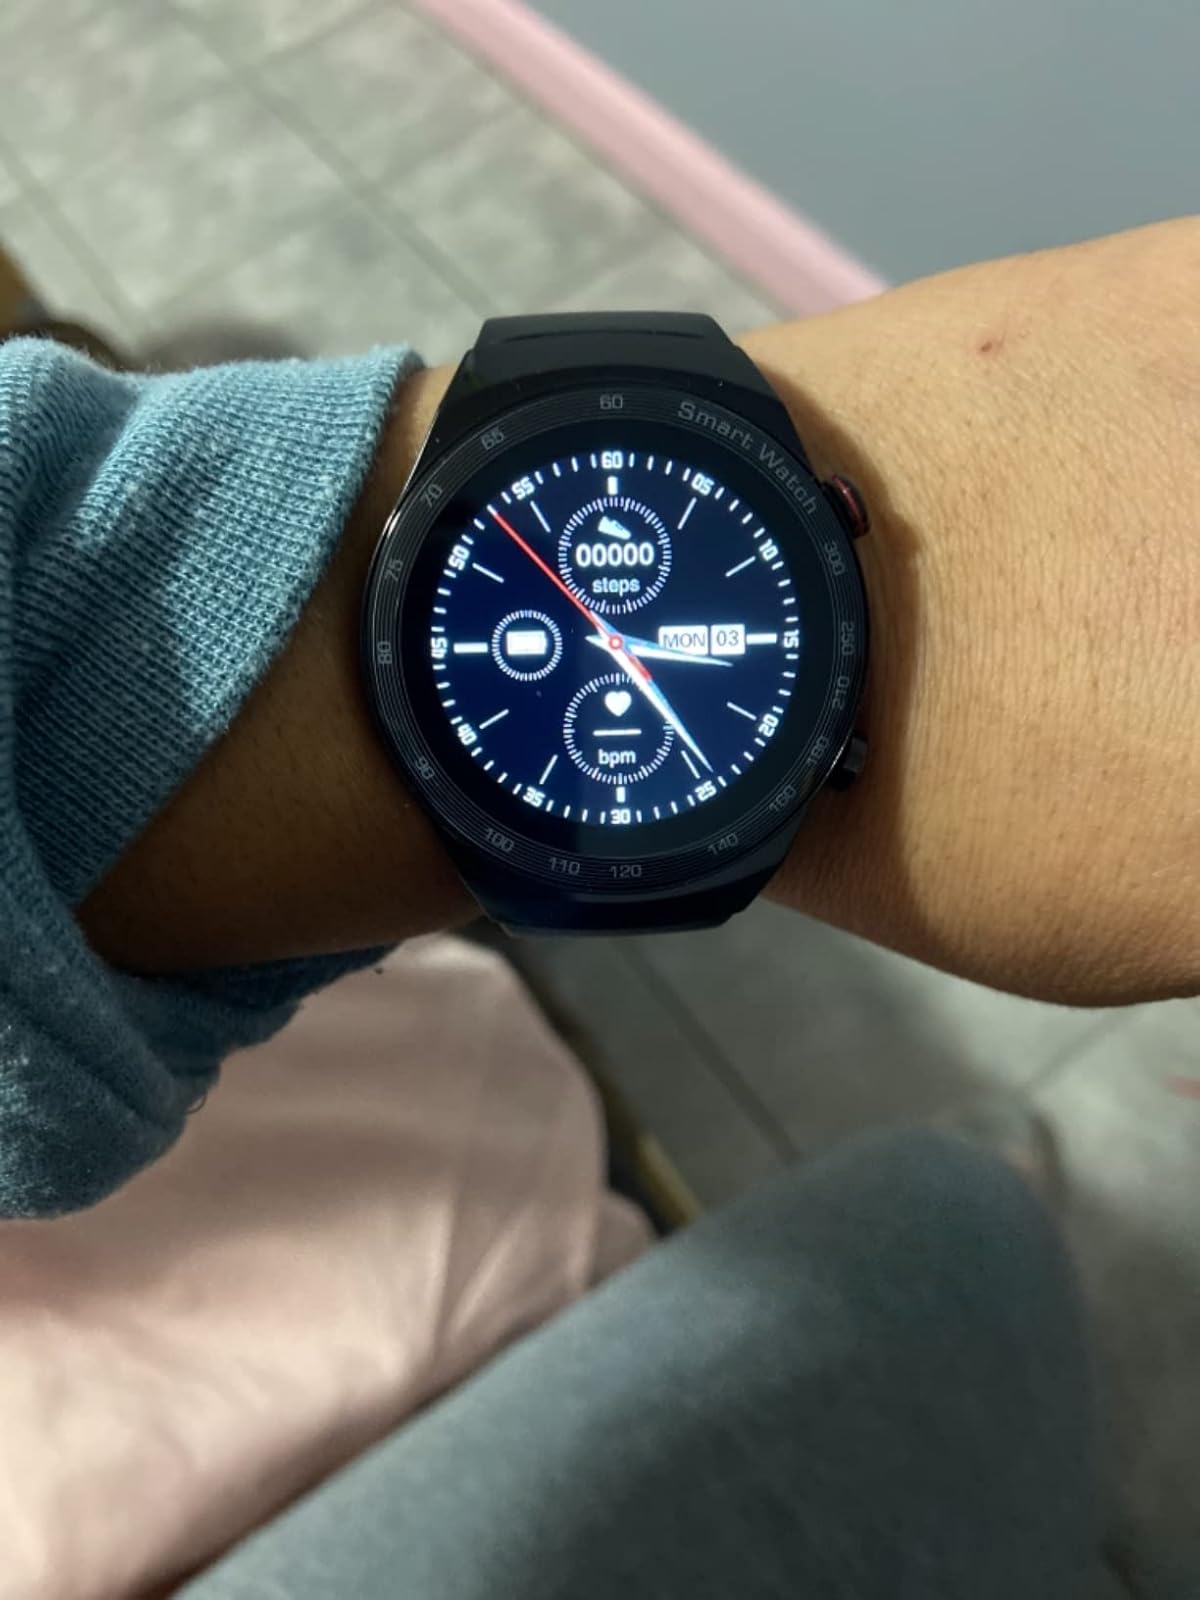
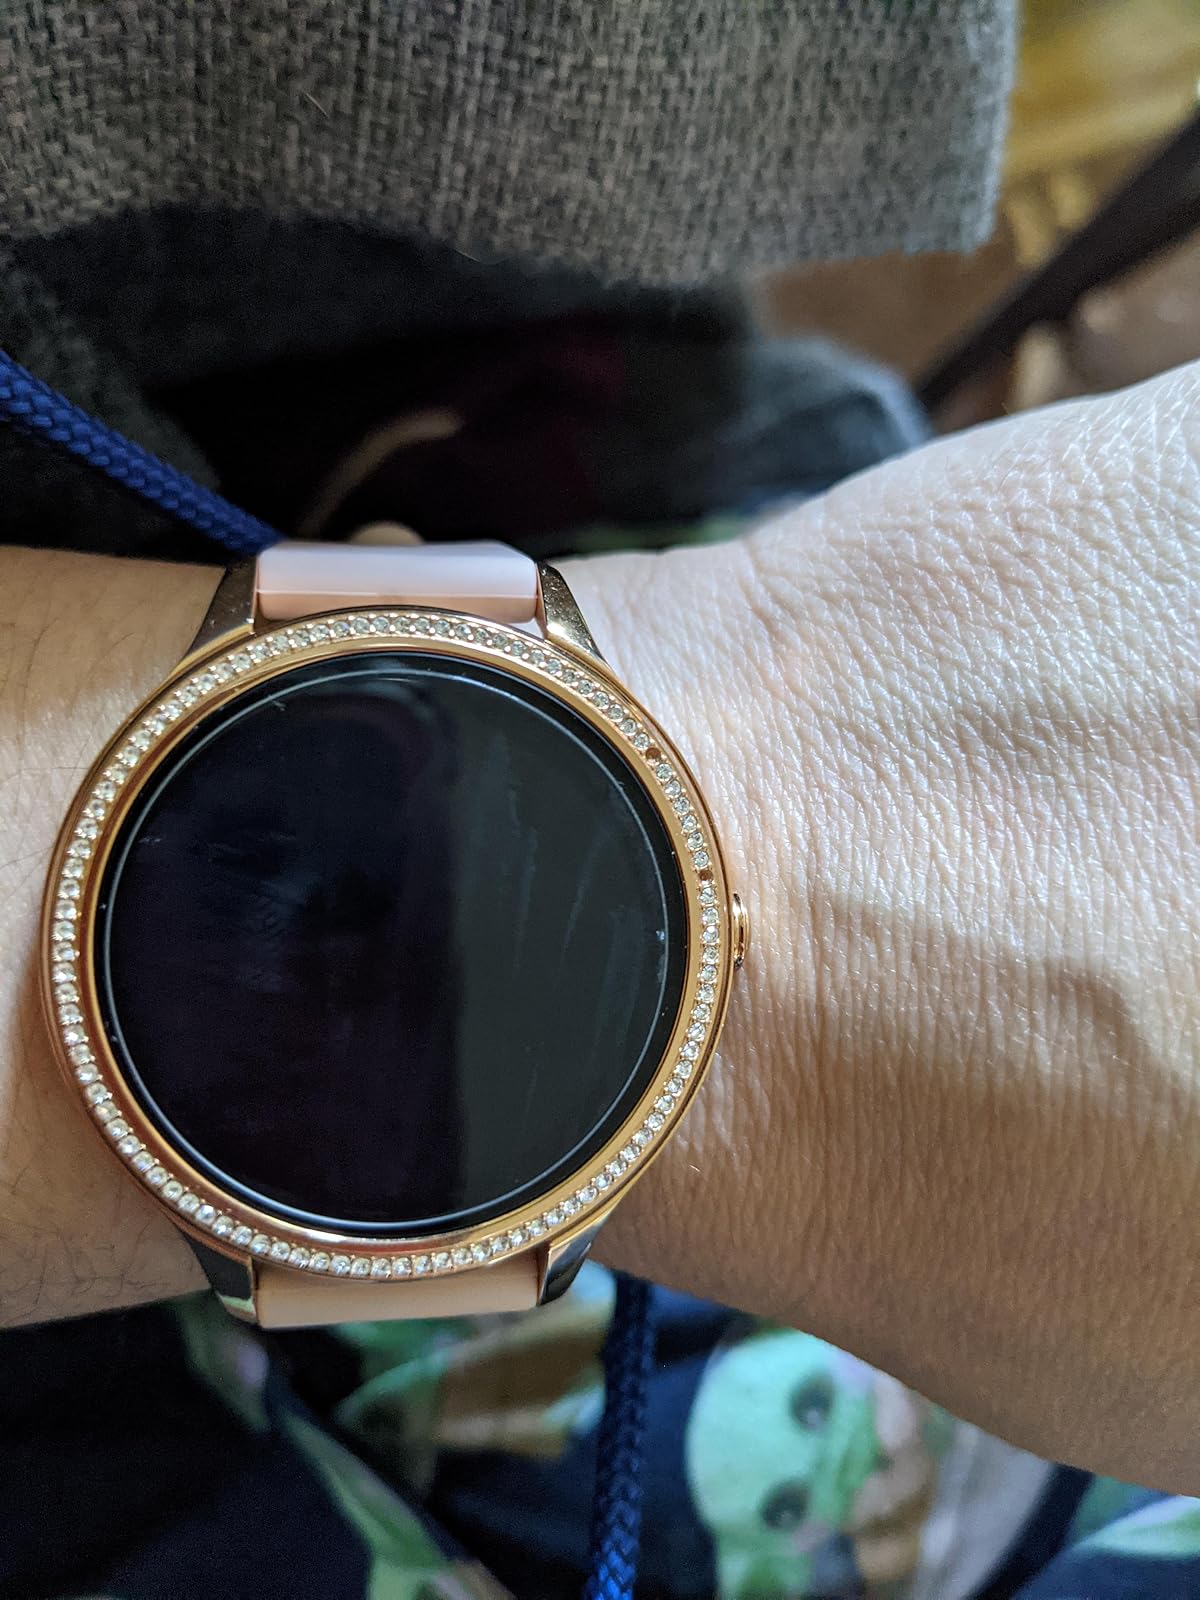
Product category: smartwatch
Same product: no